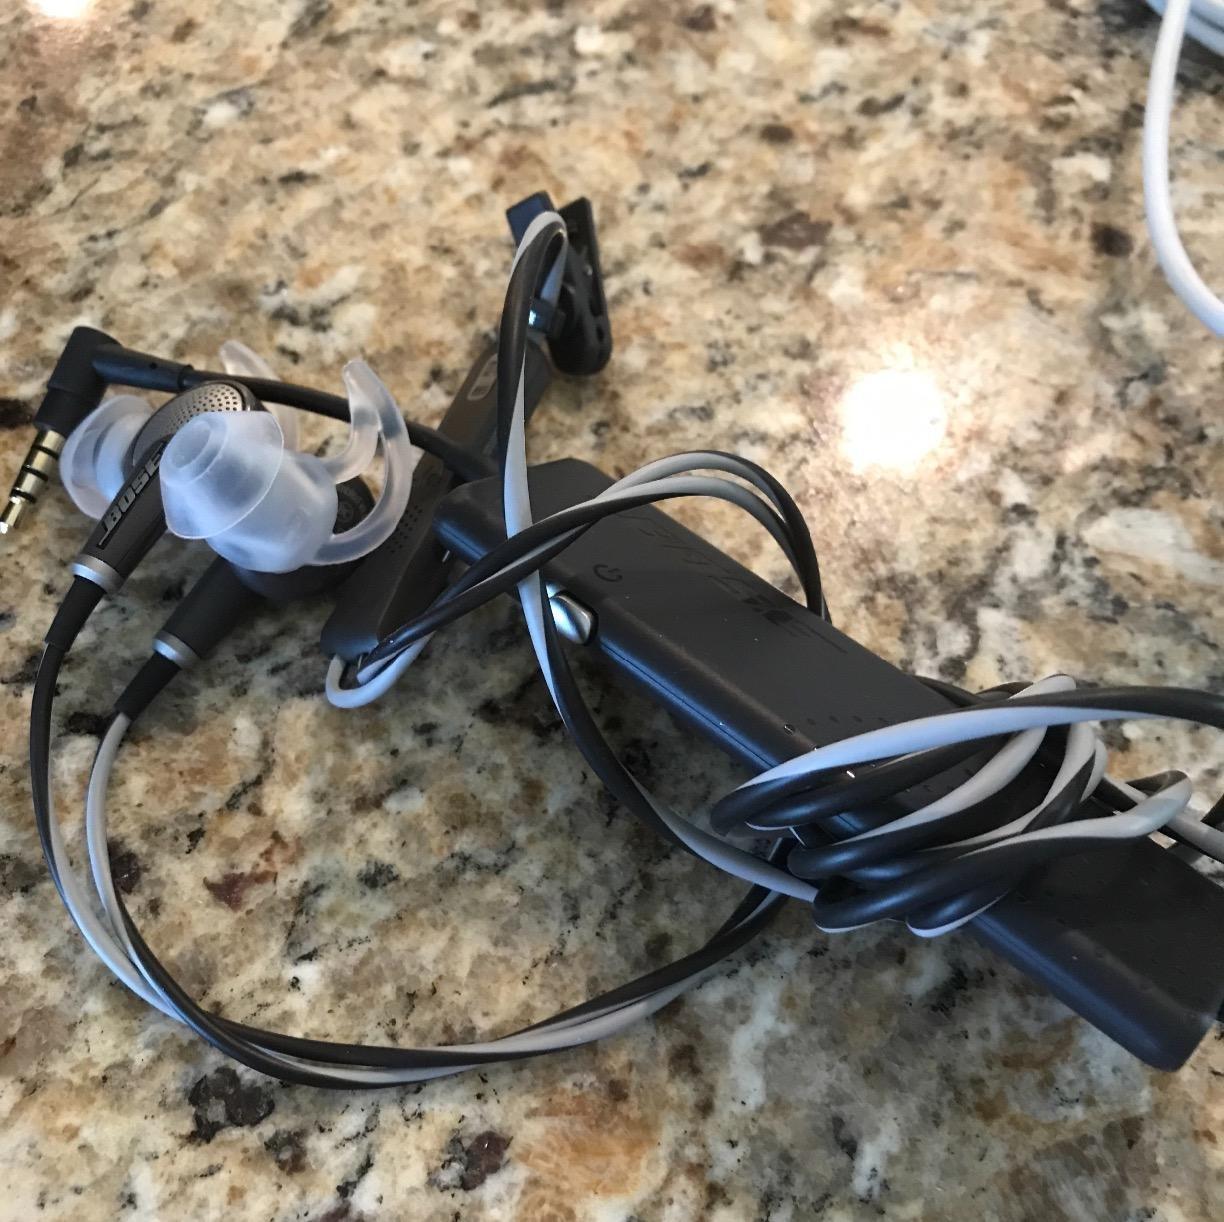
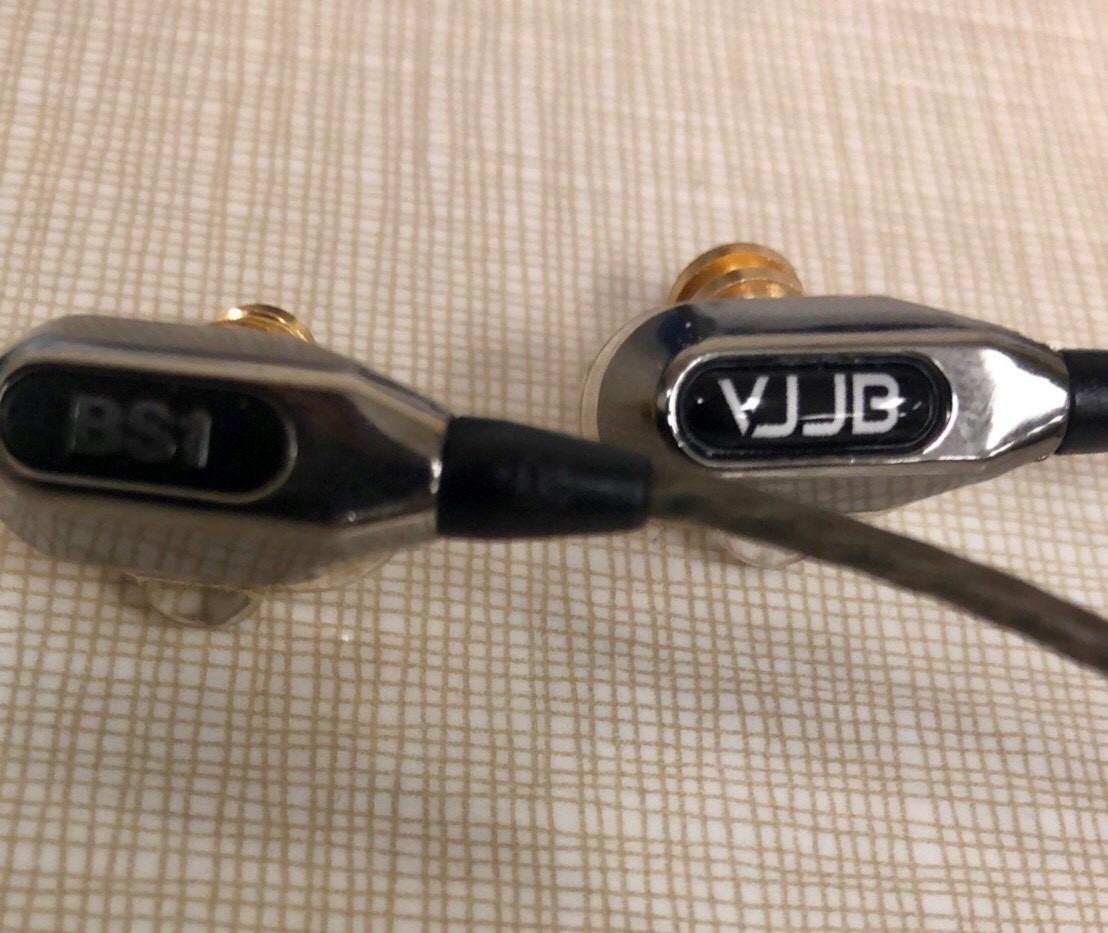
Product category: headphones
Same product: no